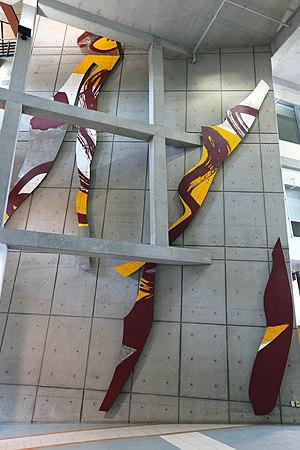
La sculpture illustre un extrait du poème «
Francine Simonin, née le 2 octobre 1936 à Lausanne, est une artiste peintre, dessinatrice et graveur suisse et québécoise.
Le pavillon Alphonse-Desjardins est l'un des bâtiments de l'Université Laval, à Québec.